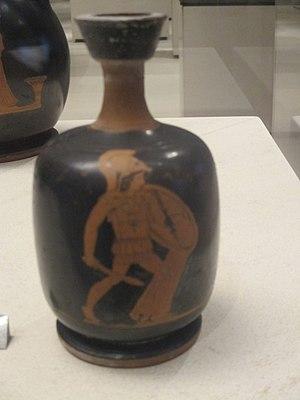
Lécythe aryballisque en provenance d'Attique (Thisbé en Béotie) représentant un jeune hoplite. 430-420 av. J.-C.